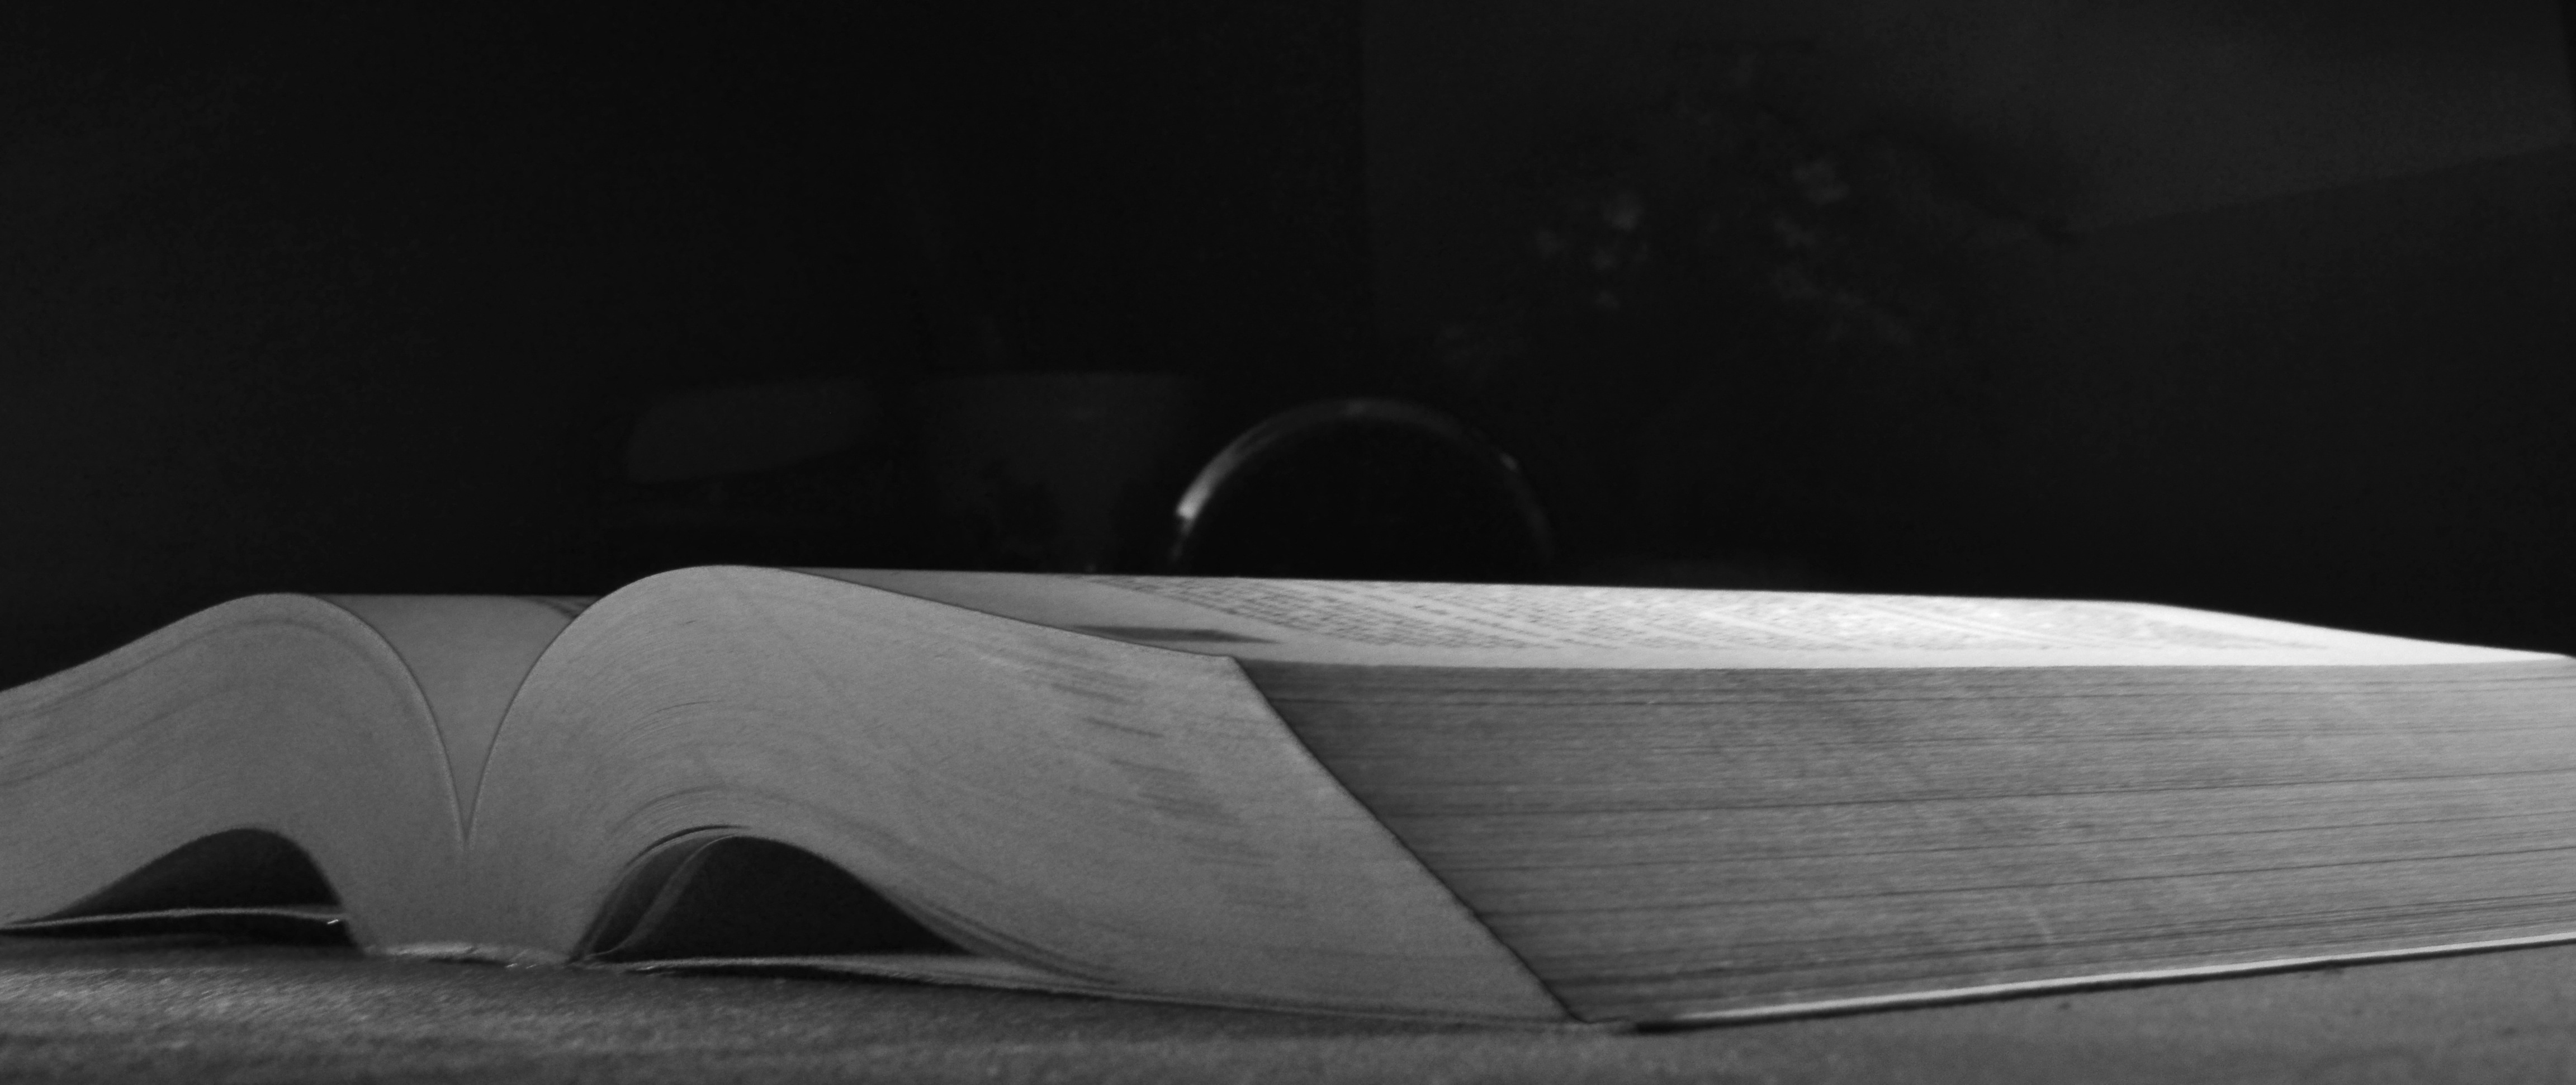
book, read, open, wing, light, black and white, white, photography, reading, darkness, black, furniture, monochrome, education, bumper, open book, grey, study, text, learn, learning, information, wisdom, knowledge, still life photography, monochrome photography, automotive exterior